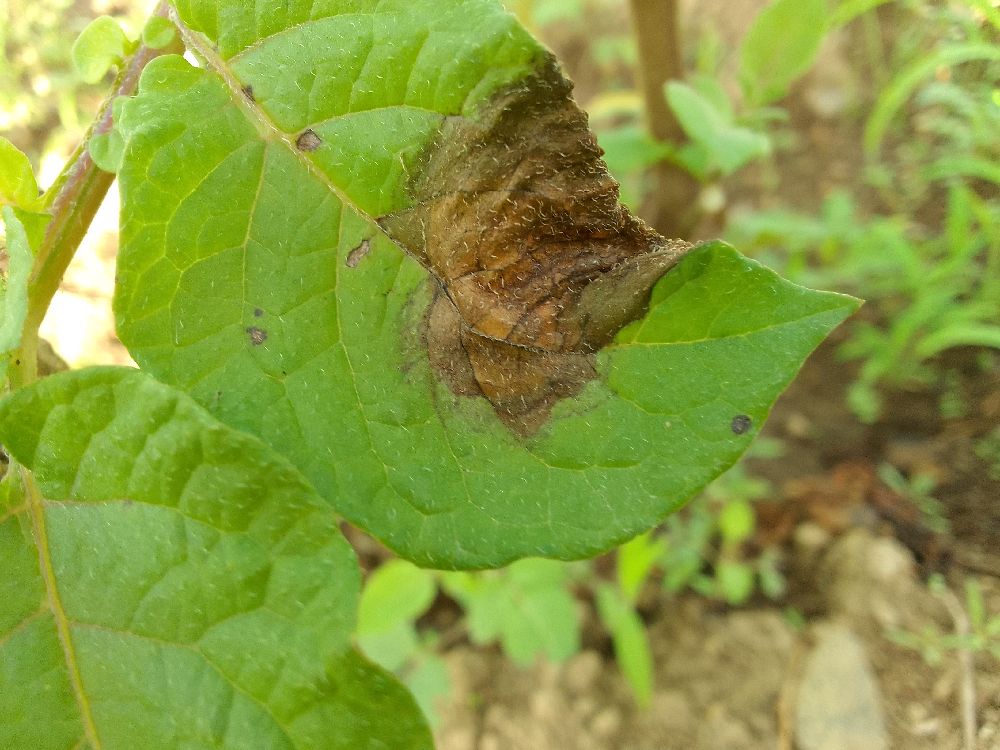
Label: Late blight